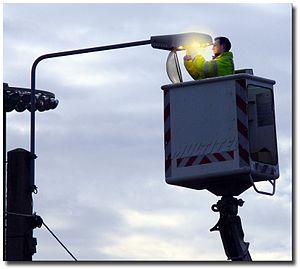
Le simple nettoyage d'un globe ou changement d'ampoule est une nécessité, mais il peut être fastidieux et coûteux en raison de la présence de fils électriques, obstacles, véhicules mal garés, etc. Dans les rues fréquentées ou étroites, deux voire trois ou quatre personnes sont nécessaires pour assurer la sécurité et ne pas trop perturber la circulation. À proximité des zones polluées, sous les arbres ou à proximité de l'eau, les luminaires se salissent plus vite. Les fabricants cherchent à produire des formes et des matériaux plus ""autonettoyants"", mais il est parfois difficile d'anticiper leur vieillissement. Rem
Un « plan-lumière », notion récente, est un plan d’organisation et de mise en place de l’éclairage d’un site touristique, d'un territoire urbanisé - quartiers, villages, villes, métropoles… - ou d’une zone d’activité.